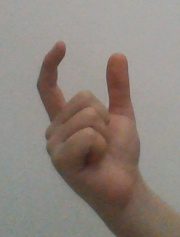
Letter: nun